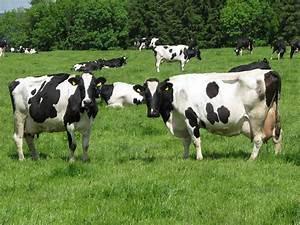
cow